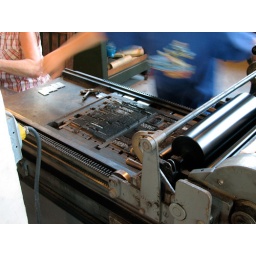
The kid in the blue shirt was making little news letters for fair-goers using plates forge in a metallic press.